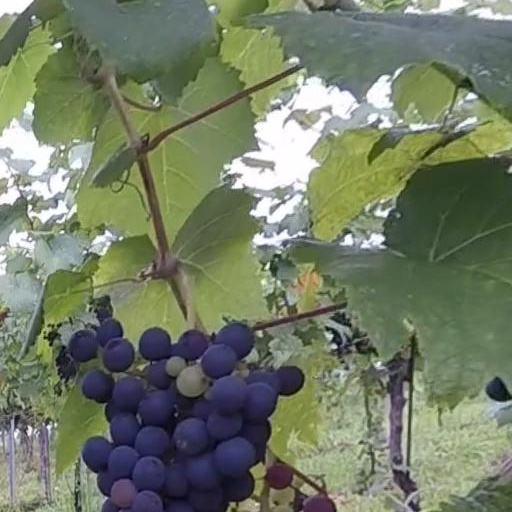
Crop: grape